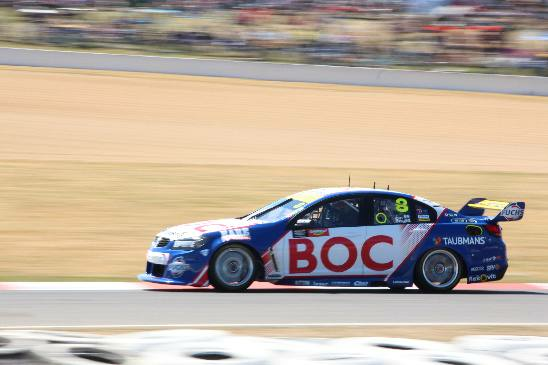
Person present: No